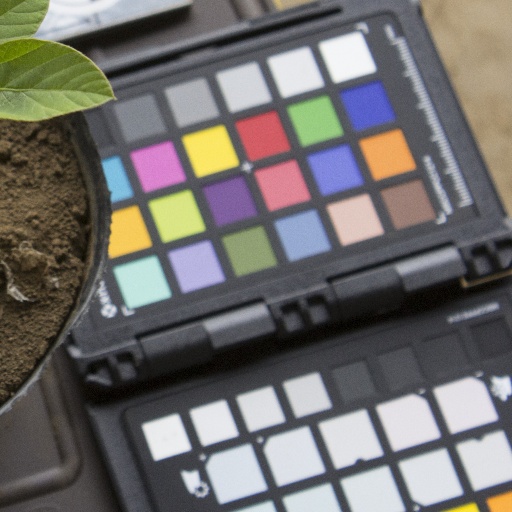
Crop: soybean